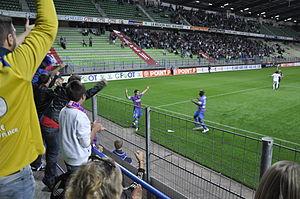
Romain Hamouma célèbre son but en coupe de la Ligue face à Brest
La saison 2011-2012 du Stade Malherbe de Caen est la treizième de l'histoire du club bas-normand en première division du championnat de France, la deuxième consécutive au sein de l'élite du football français. C'est aussi la quatre-vingt-huitième de l'histoire du club.